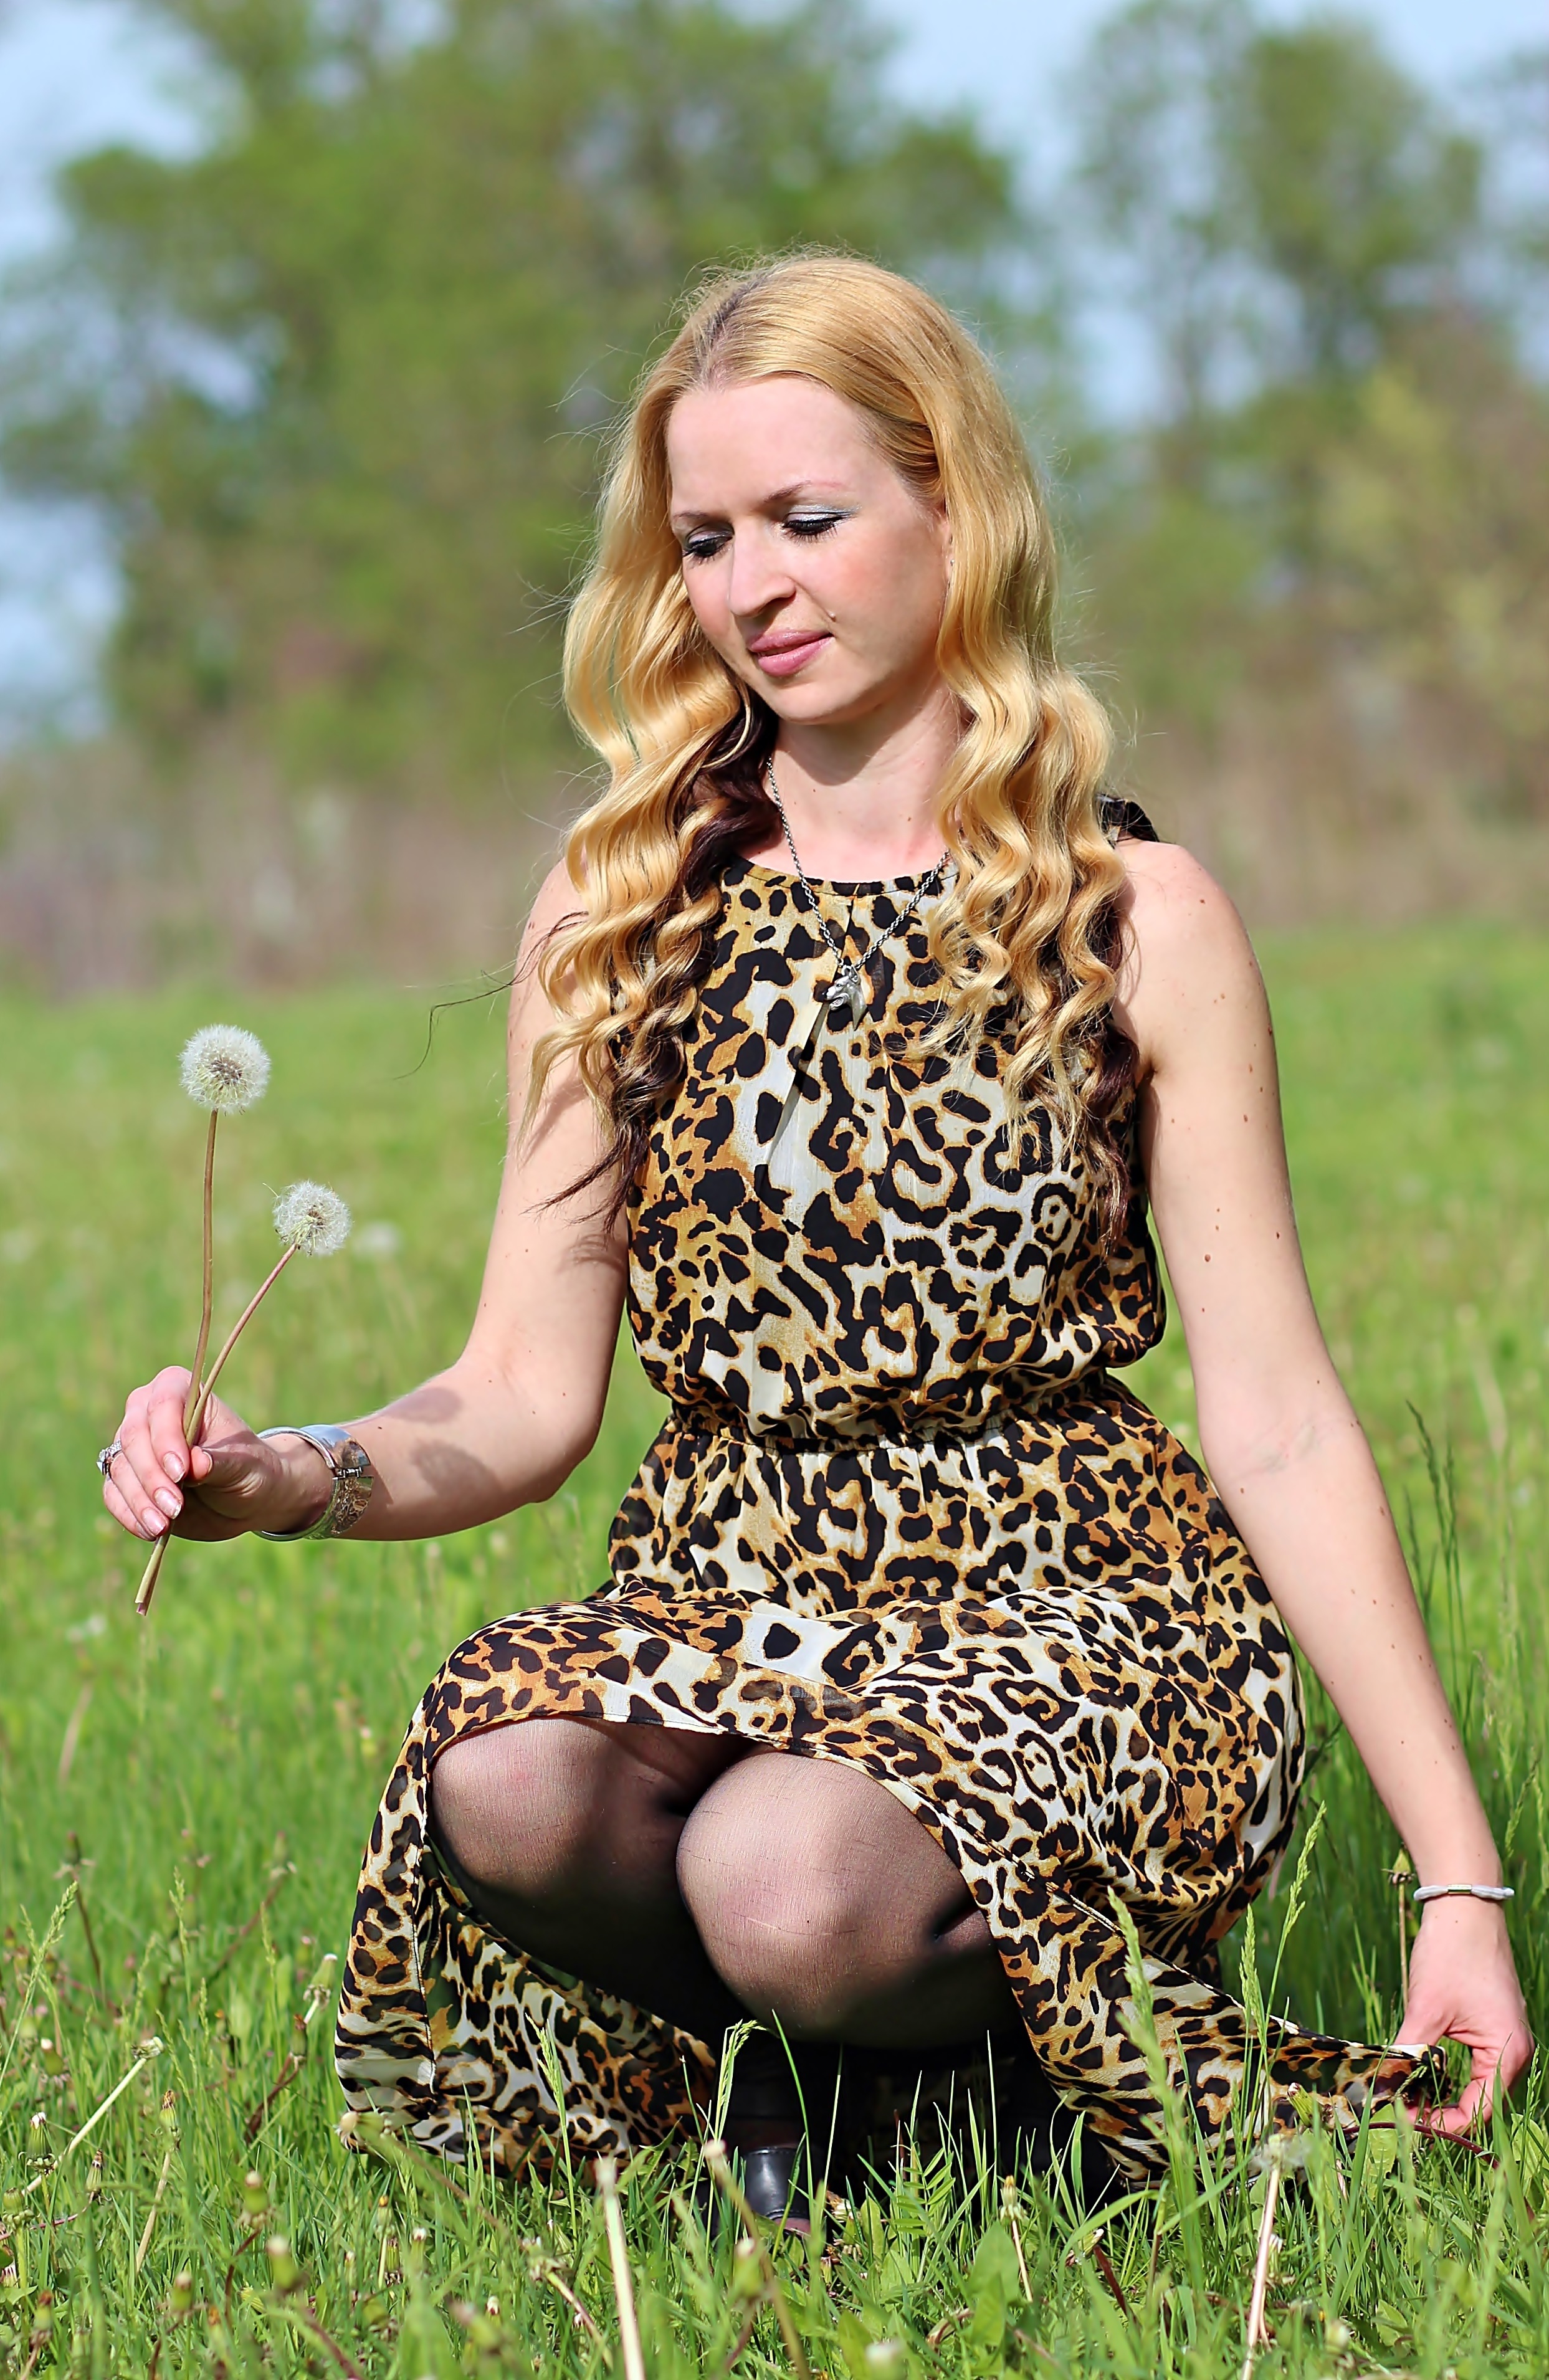
girl, hair, field, lawn, photography, dandelion, leg, model, sitting, fashion, clothing, lady, hairstyle, long hair, human body, dress, beauty, blond, pretty, abdomen, photo shoot, brown hair, blonde woman, portrait photography, human positions, art model, supermodel